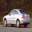
Label: automobile